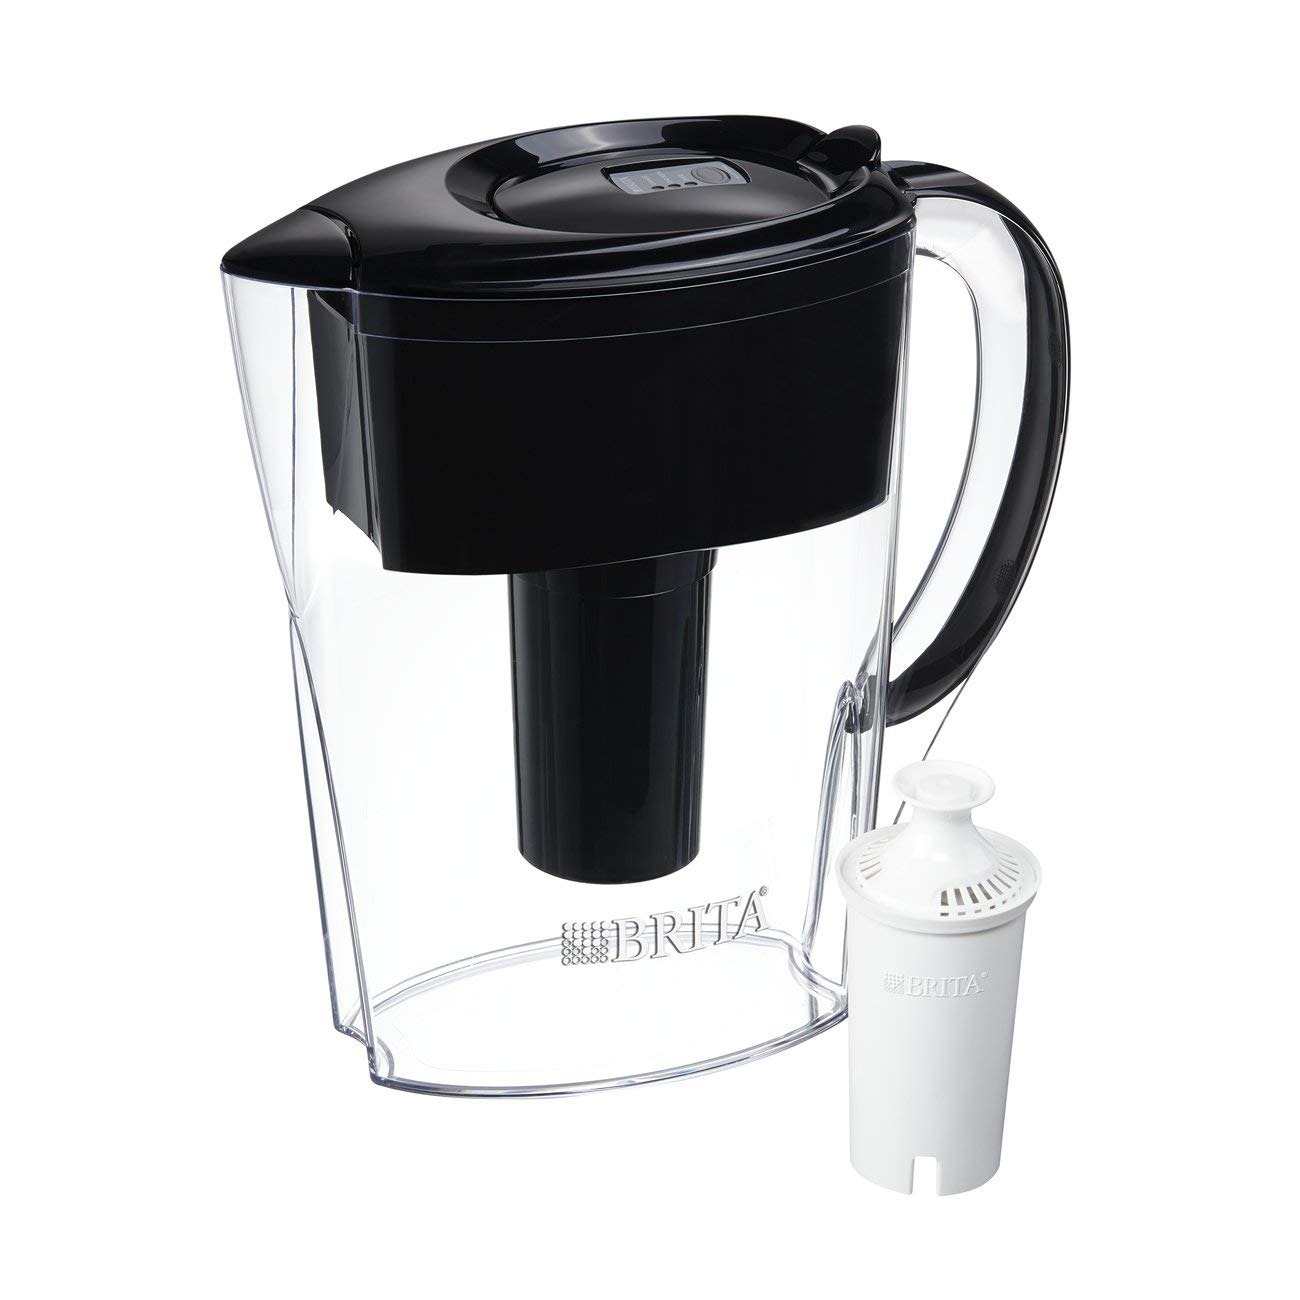
Item Name: Brita Space Saver Water Filter Pitcher-Black-6 Cup
Bullet Point 1: Small, black, Brita 6 cup water pitcher with 1 easy to use filter
Bullet Point 2: Reduces chlorine taste and odor, copper, mercury and cadmium to deliver healthier, great tasting water
Bullet Point 3: BPA free Brita pitcher with electronic filter change indicator and easy fill lid
Bullet Point 4: Electronic filter indicator tracks when to change the water filter
Bullet Point 5: Change filter every 40 gallons or approximately every two months
Value: 1.0
Unit: Count

Price: 19.88